Nai Gaj Dam

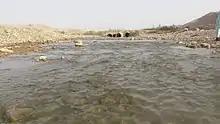
A flow of Nai Gaj to Nai Gaj Dam

Nai Gaj Dam is an embankment dam currently under construction on the Gaj River in the gorge area at the edge of Kirthar Mountains range at about north-west of Dadu city in Dadu District, Sindh Province of Pakistan. When complete, its power station will have a 4.2 MW installed capacity. Consultant supervision by Techno Consult International (TCI) from Karachi, Pakistan.